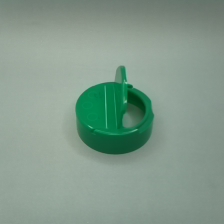
Color: green
Cap type: dual flip-top cap